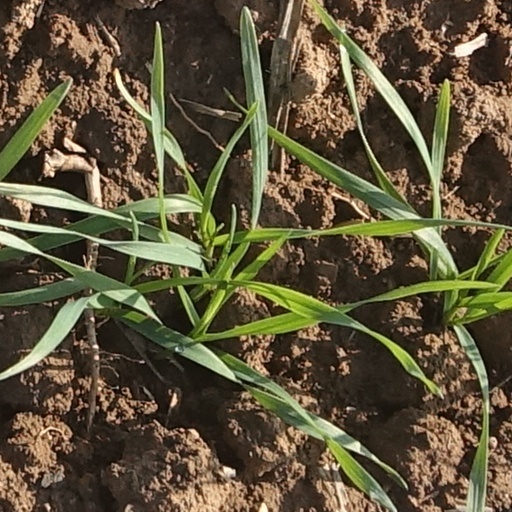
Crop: wheat